Adamu Sidi Ali

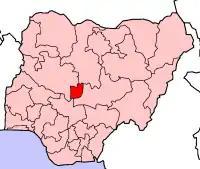
Federal Capital Territory, Nigeria

In May 2008, Sidi Ali was named a member of the National Assembly Joint Committee on Constitution Review (JCCR). In June 2008, he accompanied Senator John Nanzip Shagaya on a tour of the Bonny naval base, and heard an appeal for more gun boats to police the waterways and to curb piracy. In an August 2008 interview, Senator Sidi Ali expressed confidence that the Senate and executive were handling budgetary issues more effectively, and that the judiciary was performing well in dealing with decisions from election tribunals.